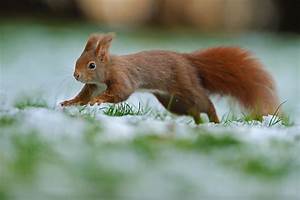
Label: squirrel